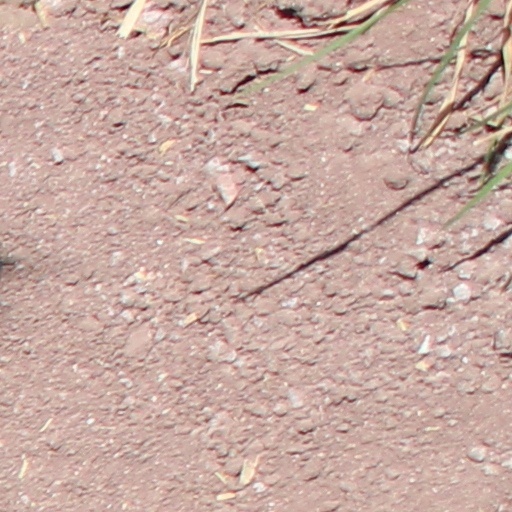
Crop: wheat